Tijuana

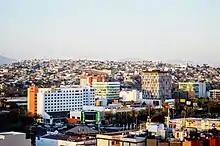
View of the Zona Río, Tijuana's central business district

At present, the parties with the greatest presence in Tijuana are the National Action Party (PAN), Institutional Revolutionary Party (PRI), and Ecologist Green Party of Mexico (PVEM). The PAN has been the dominant party in the city for 20 years. Historically the PRI had been the dominant party in regional politics, until 1989 when the PAN began to dominate the city, until yet again, in 2004, PRI began regaining prominence and won the Mayor's Office.